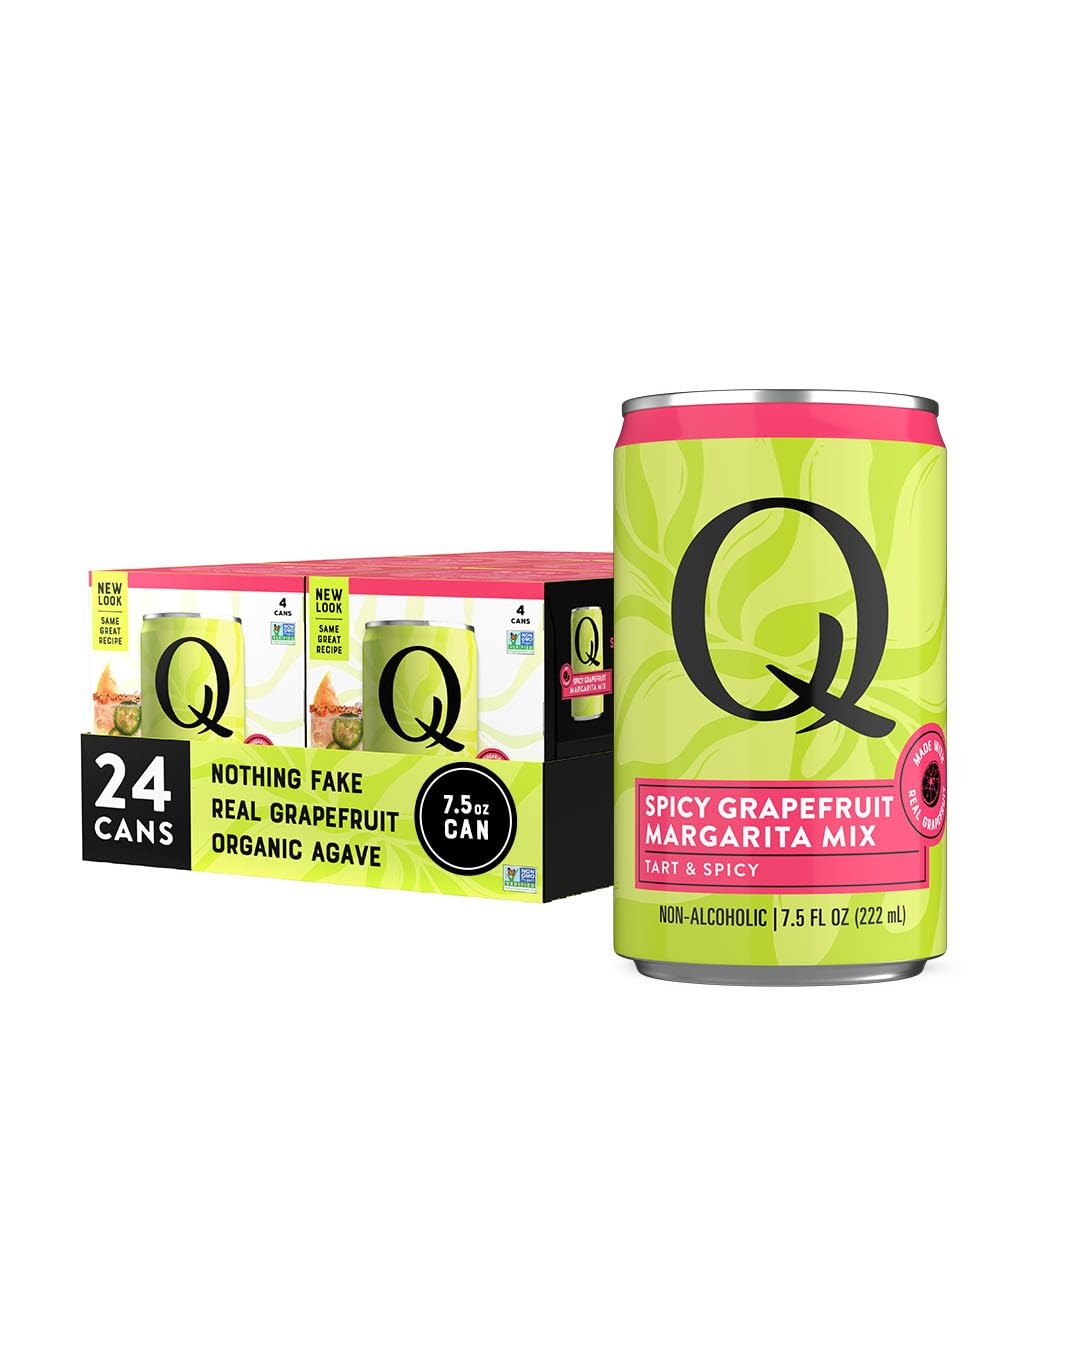
Item Name: Q SPICY GRAPEFRUIT MARGARITA MIX with Real Grapefruit & Organic Agave - Ideal for Cocktails & Mocktails - Real Ingredients & Perfectly Balanced - 80 Calories per Serving - 7.5 Fl Oz Cans (Pack of 24)
Bullet Point 1: PREMIUM MARGARITA MIX: Award winning Q SPICY GRAPEFRUIT MARGARITA MIX enhances your favorite drink with its tart and spicy taste. Made with real ingredients, and perfectly balanced, its ideal for cocktails, mocktails, or drinking on its own.
Bullet Point 2: CRAFTED IN THE USA WITH REAL INGREDIENTS: Q SPICY GRAPEFRUIT MARGARITA MIX is made with real key limes, grapefruit, jalape–o, and a touch of organic agave. Q skips artificial flavors and high fructose corn syrup to make your margarita perfect every time.
Bullet Point 3: LESS SWEET, MORE BALANCED: Enjoy a spicy margarita with the taste of real key limes and grapefruit with a hint of spicy sweetness to make every sip delicious.
Bullet Point 4: VERSATILE FOR ALL OCCASIONS: Q GRAPEFRUIT MARGARITA MIX is perfect for mixing with your favorite spirit or zero-proof alternative or to simply enjoy on its own!
Bullet Point 5: EASY, CONVENIENT CANS: No more leftover margarita mix! Q SPICY GRAPEFRUIT MARGARITA MIX 7.5oz cans are ideal for one to two drinks. Perfect for hosting, stocking your home bar, or grabbing on the go.
Value: 180.0
Unit: Fl Oz

Price: 34.88